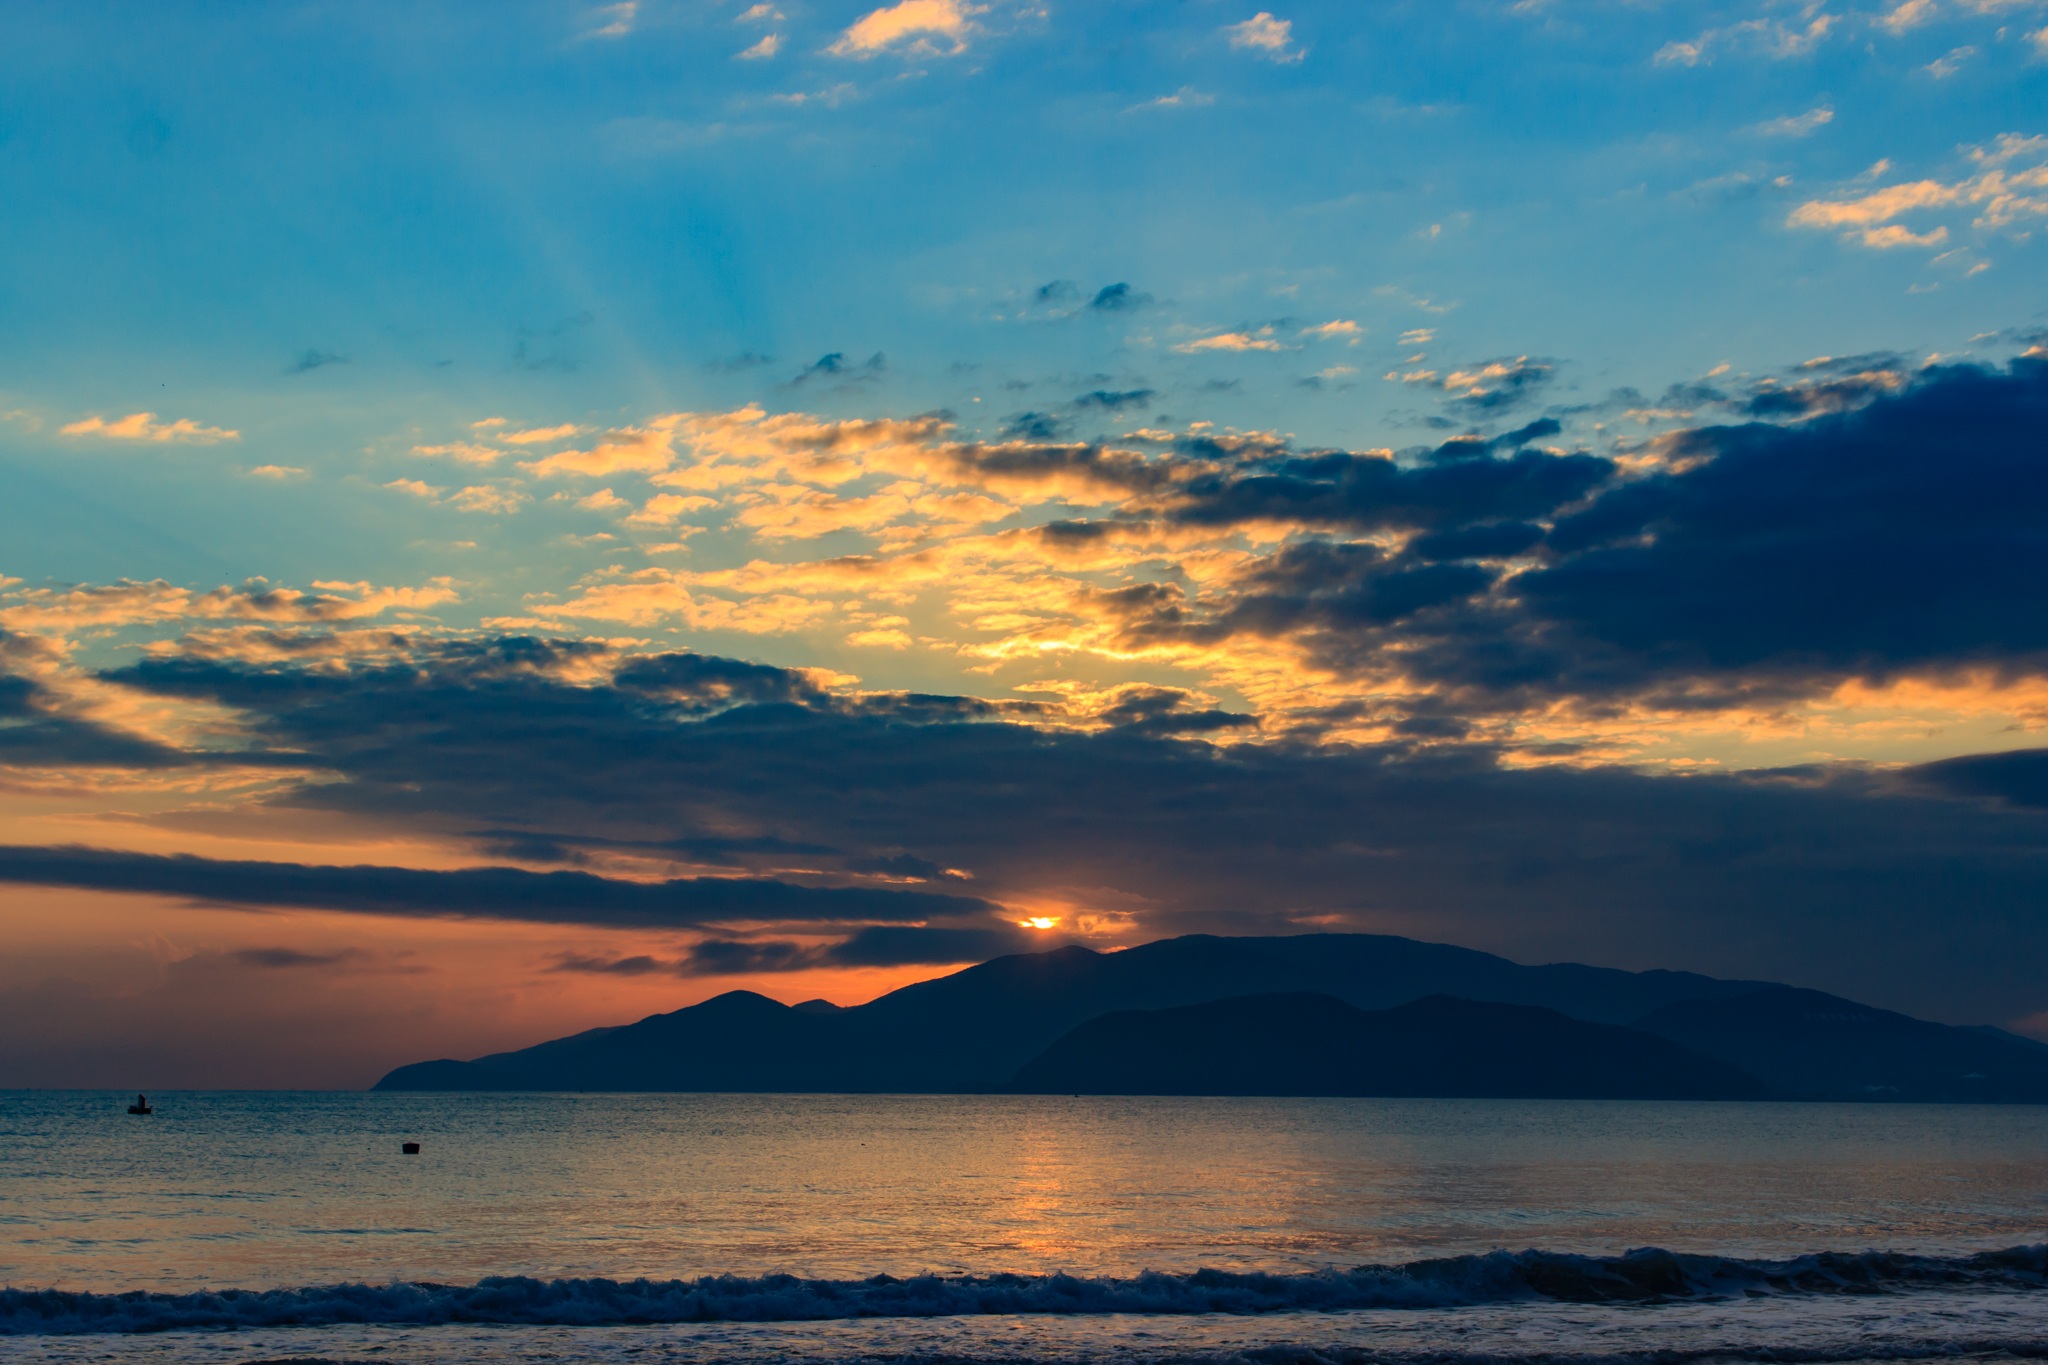
beach, sea, coast, ocean, horizon, cloud, sky, sunrise, sunset, sunlight, morning, shore, wave, dawn, atmosphere, home, dusk, evening, page, body of water, afterglow, the sea, wind wave, red sky at morning